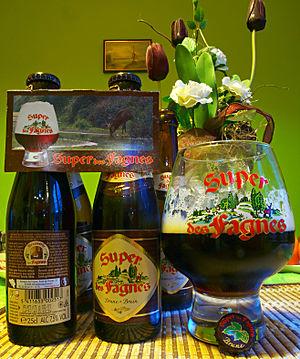
La bière Super des Fagnes est brassée par la Brasserie des Fagnes à Mariembourg. Elle se décline en cinq sortes différentes :